François Achille Longet

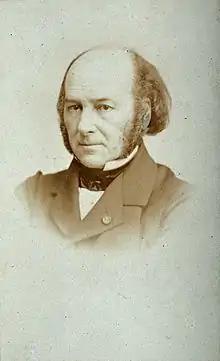
François Achille Longet

François Achille Longet (25 May 1811 – 20 April 1871) was a French anatomist and physiologist who was a native of Saint Germain-en-Laye, Yvelines.